Salmon Lake Dam

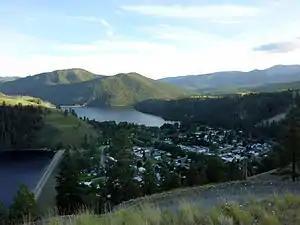
The town of Conconully, Washington from the north, with Conconully Lake and Salmon Lake Dam to the east (left), and the 1911 Conconully Dam and Conconully Reservoir to the south.

Salmon Lake Dam (National ID # WA00291) is a dam in Okanogan County, Washington.